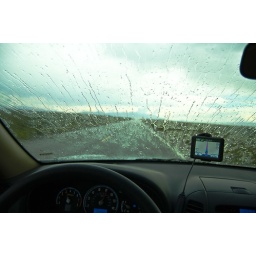
On the road in Nevada in my rental SUV, takin a pic of the water on the windshield. Wheeee!